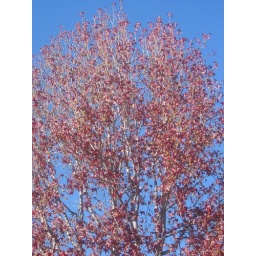
Red leaves against blue sky